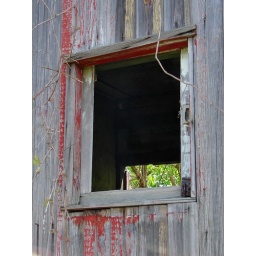
Looking in from the ground at an old wooden caboose.